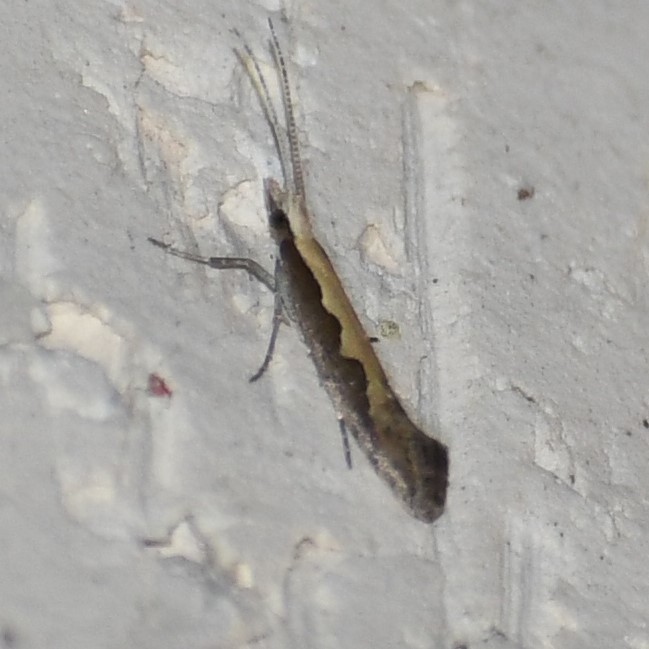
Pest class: diamondback_moth